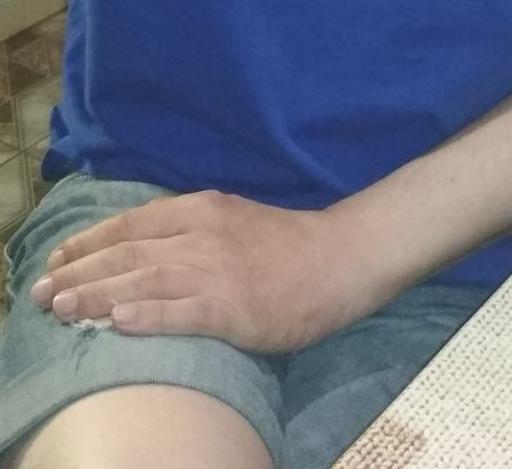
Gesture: no_gesture